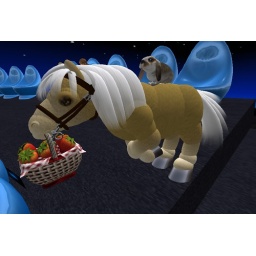
Lightning Ember the cute horse with basket and bunny in tow